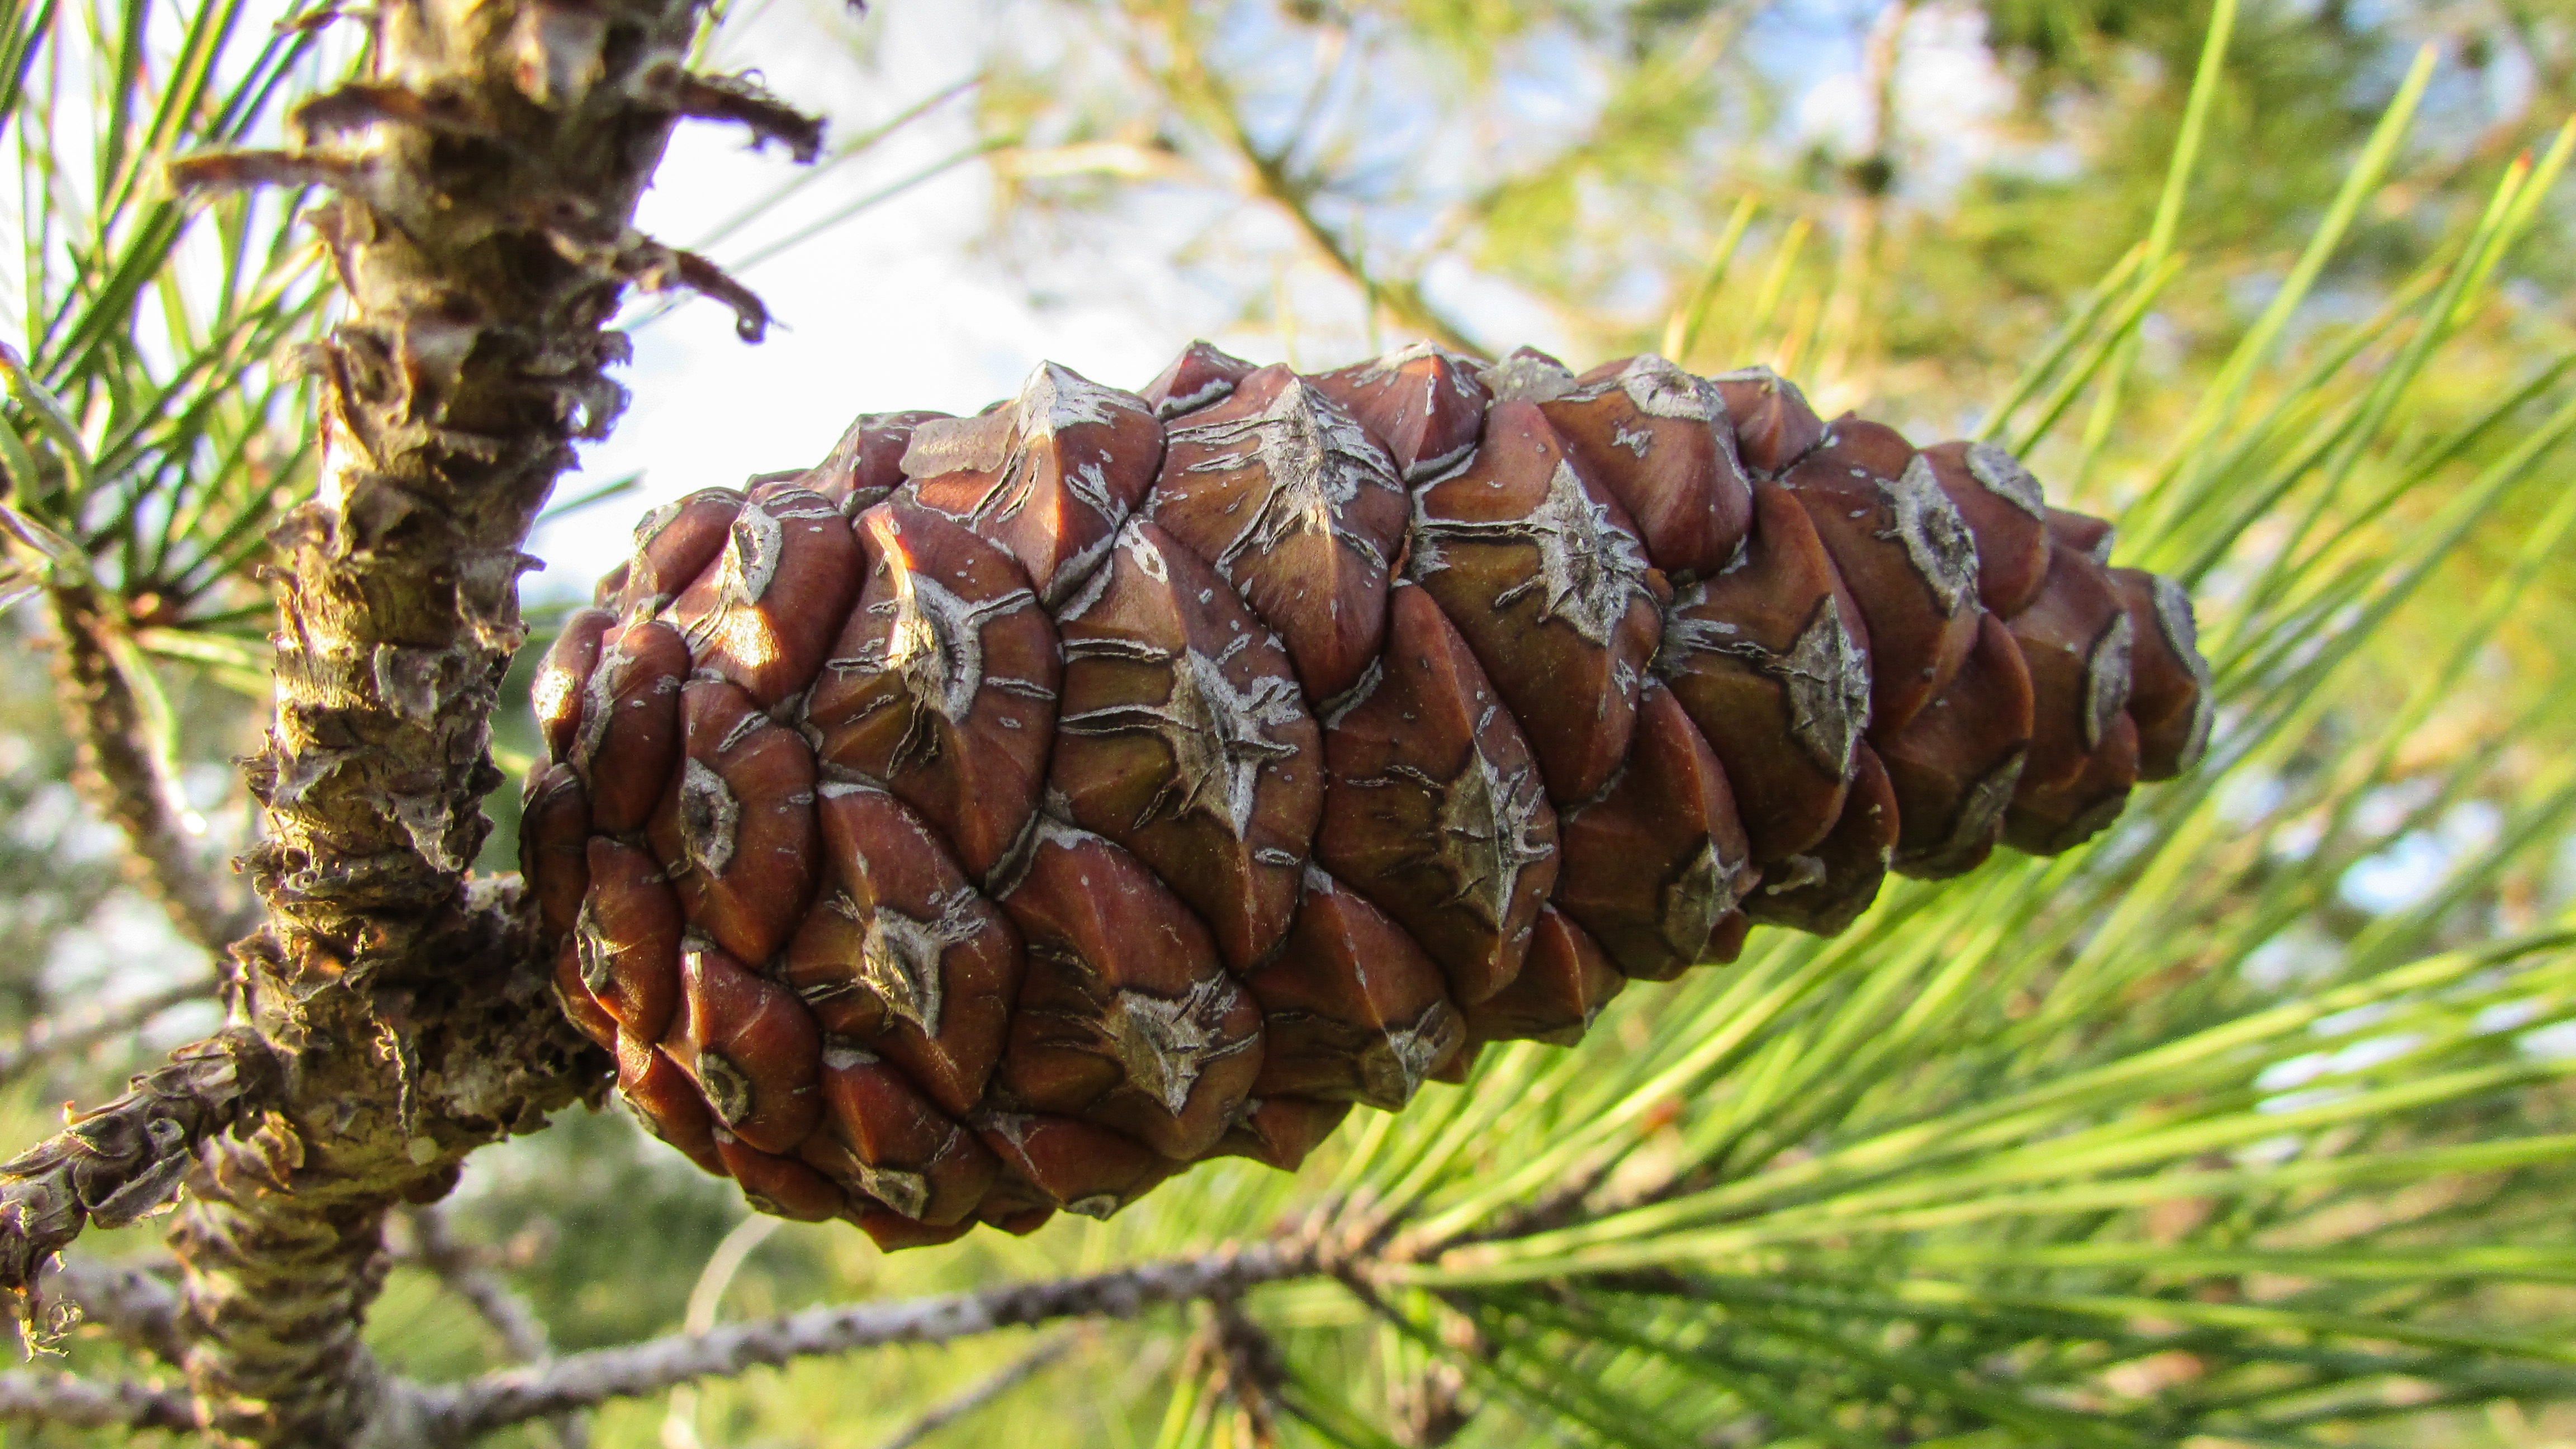
tree, nature, forest, branch, plant, leaf, flower, pine, wildlife, food, produce, pinecone, autumn, cone, botany, fir, flora, fauna, conifer, spruce, larch, flowering plant, pine family, woody plant, land plant, conifer cone